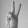
ASL letter: V